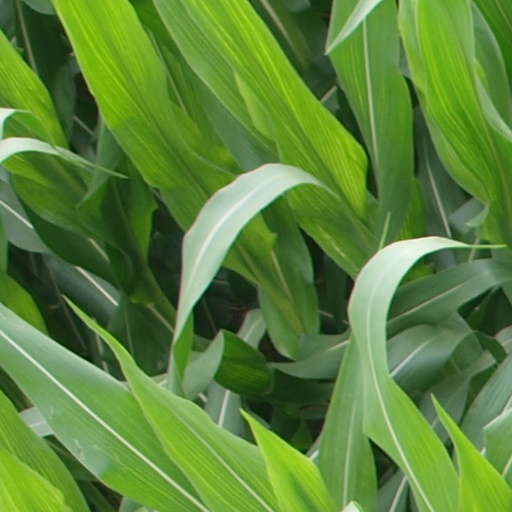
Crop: maize; corn